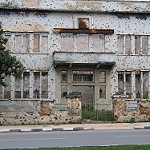
Label: non_damage_buildings_street